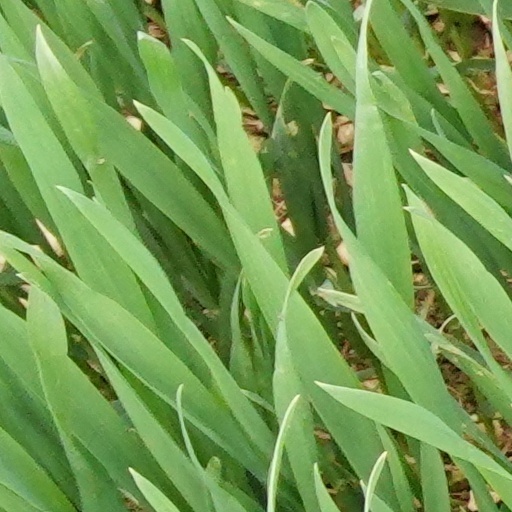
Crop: wheat